TV Derana

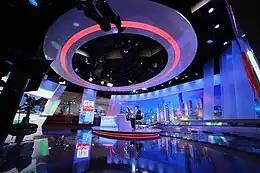

Ada Derana TV is Sri Lanka's first ever 24-hour television news channel and first dedicated news channel.